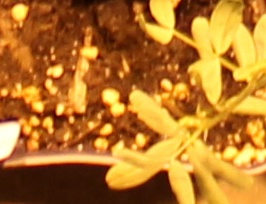
Label: Lentil